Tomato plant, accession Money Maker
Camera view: horizontal (90 deg, fisheye); turntable rotation: 150 degrees
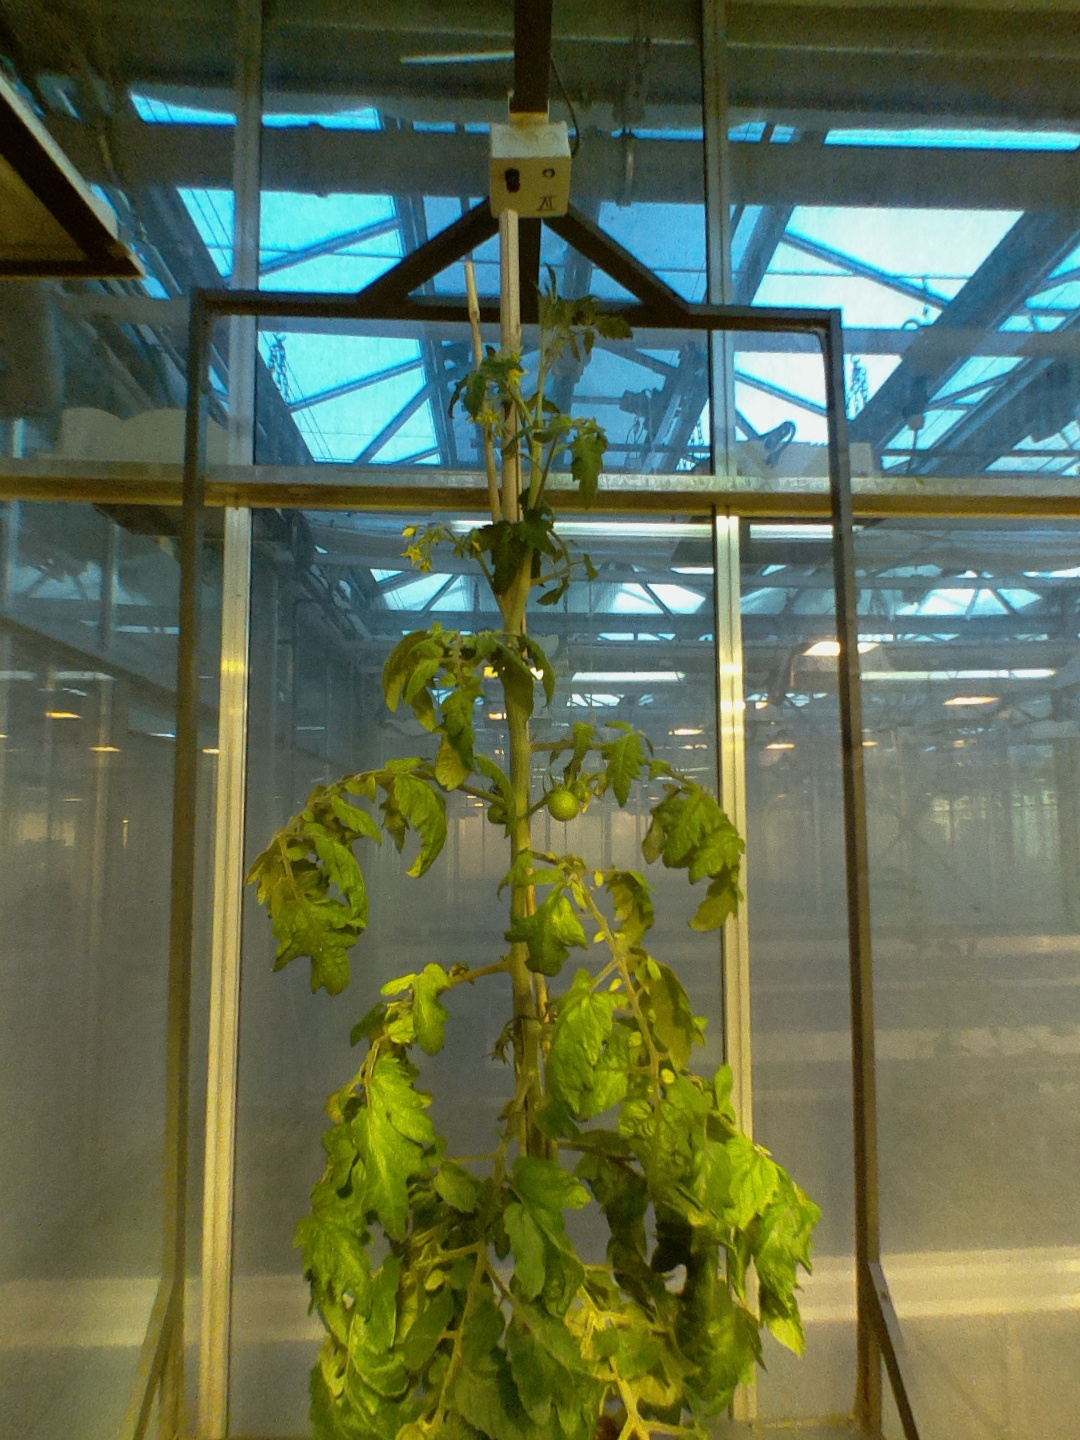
BBCH growth stage 72: 20%-30% of final fruit size